Philosophical pessimism

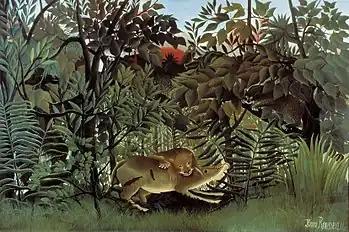
Henri Rousseau's "The Hungry Lion Throws Itself on the Antelope" (1905). Suffering seems to be inseparable from the life of wild animals. ""The lion, being hungry, throws itself on the antelope, [and] devours it. The panther anxiously awaits the moment when it too can claim its share. Birds of prey have each torn a piece of flesh from the top of the poor animal which sheds a tear. The sun sets"."

Some pessimists, including David Benatar, Philipp Mainländer and Julio Cabrera, argue that in some extreme situations, such as intense pain, terror, and slavery, people are morally justified to end their own lives. Although this will not resolve the human predicament, it may at the very least stop further suffering or moral degradation of the person in question. Cabrera says that dying is usually not pleasant nor dignified, so suicide is the only way to choose the way one dies. He writes, "If you want to die well, you must be the artist of your own death; nobody can replace you in that."